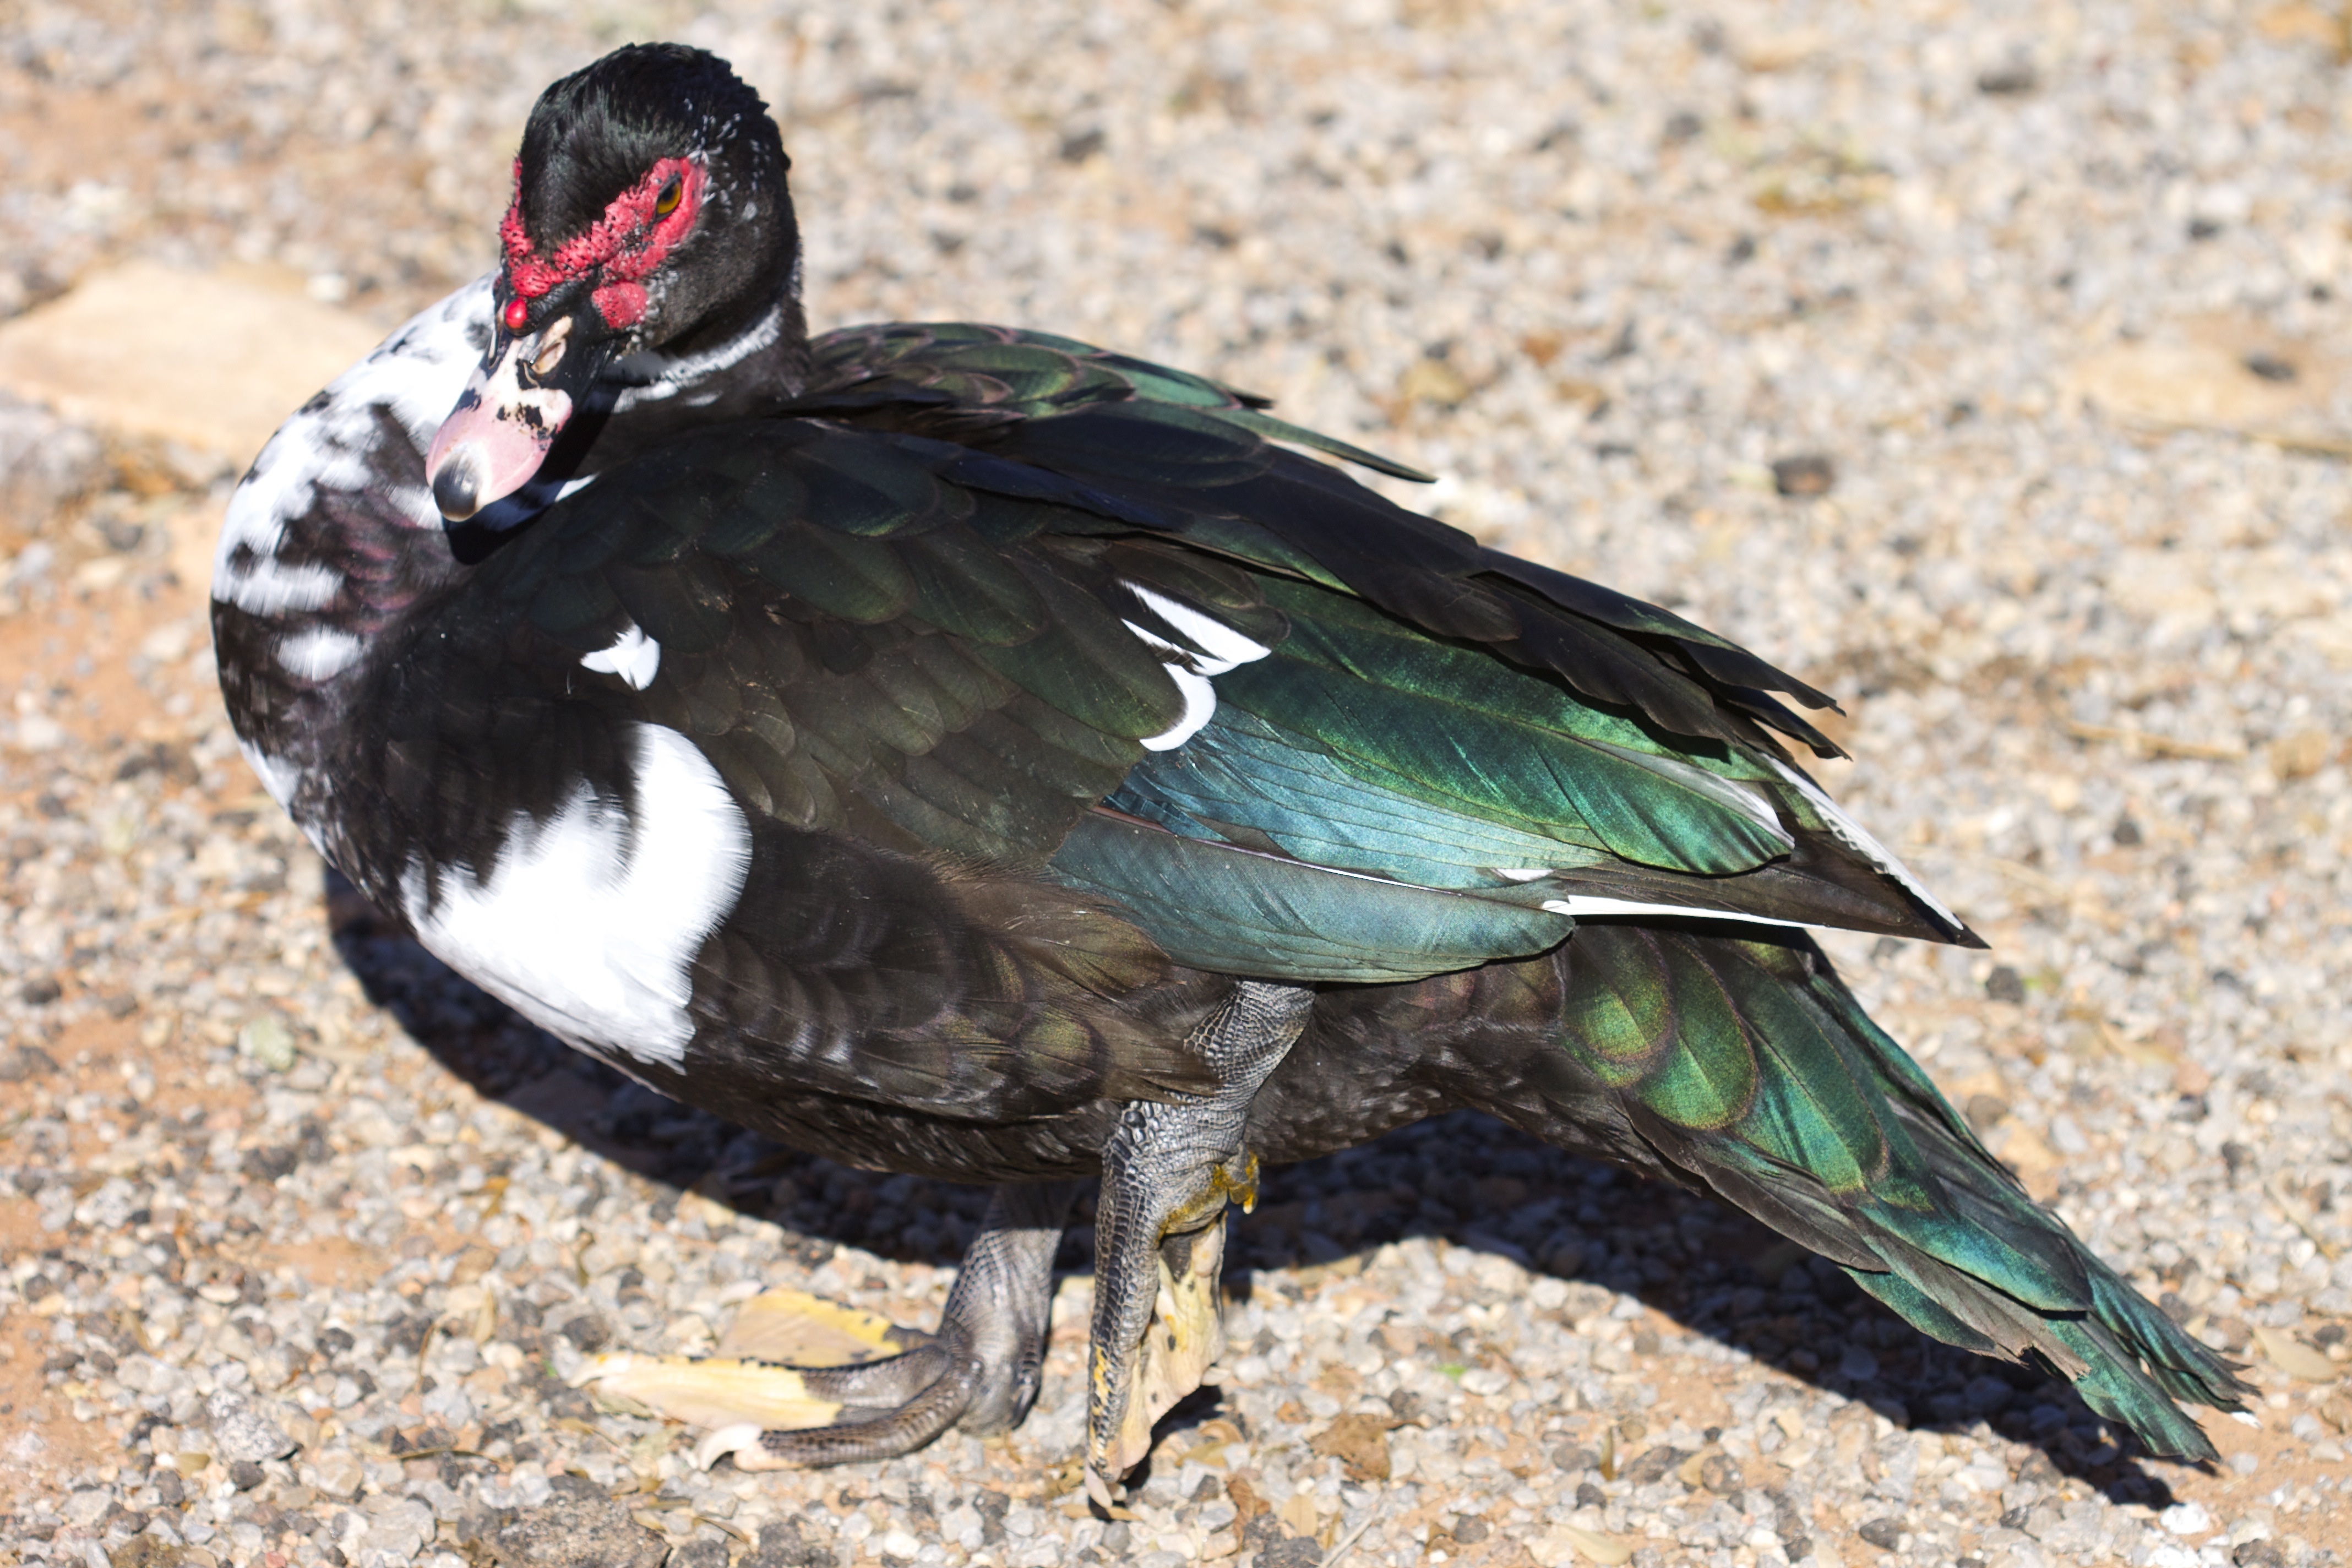
nature, outdoor, bird, wing, wildlife, green, beak, fauna, duck, vertebrate, feathered, muscovy, altus oklahoma